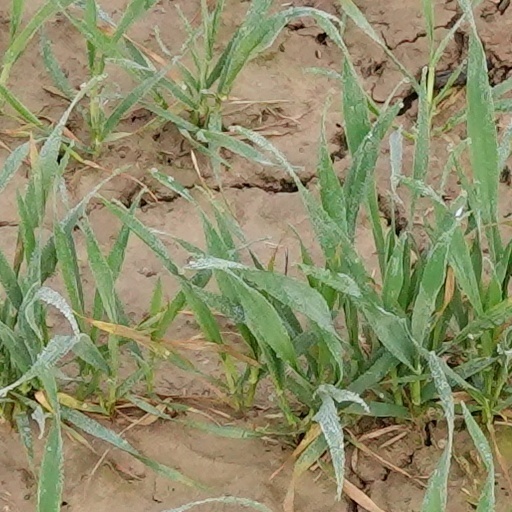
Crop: wheat